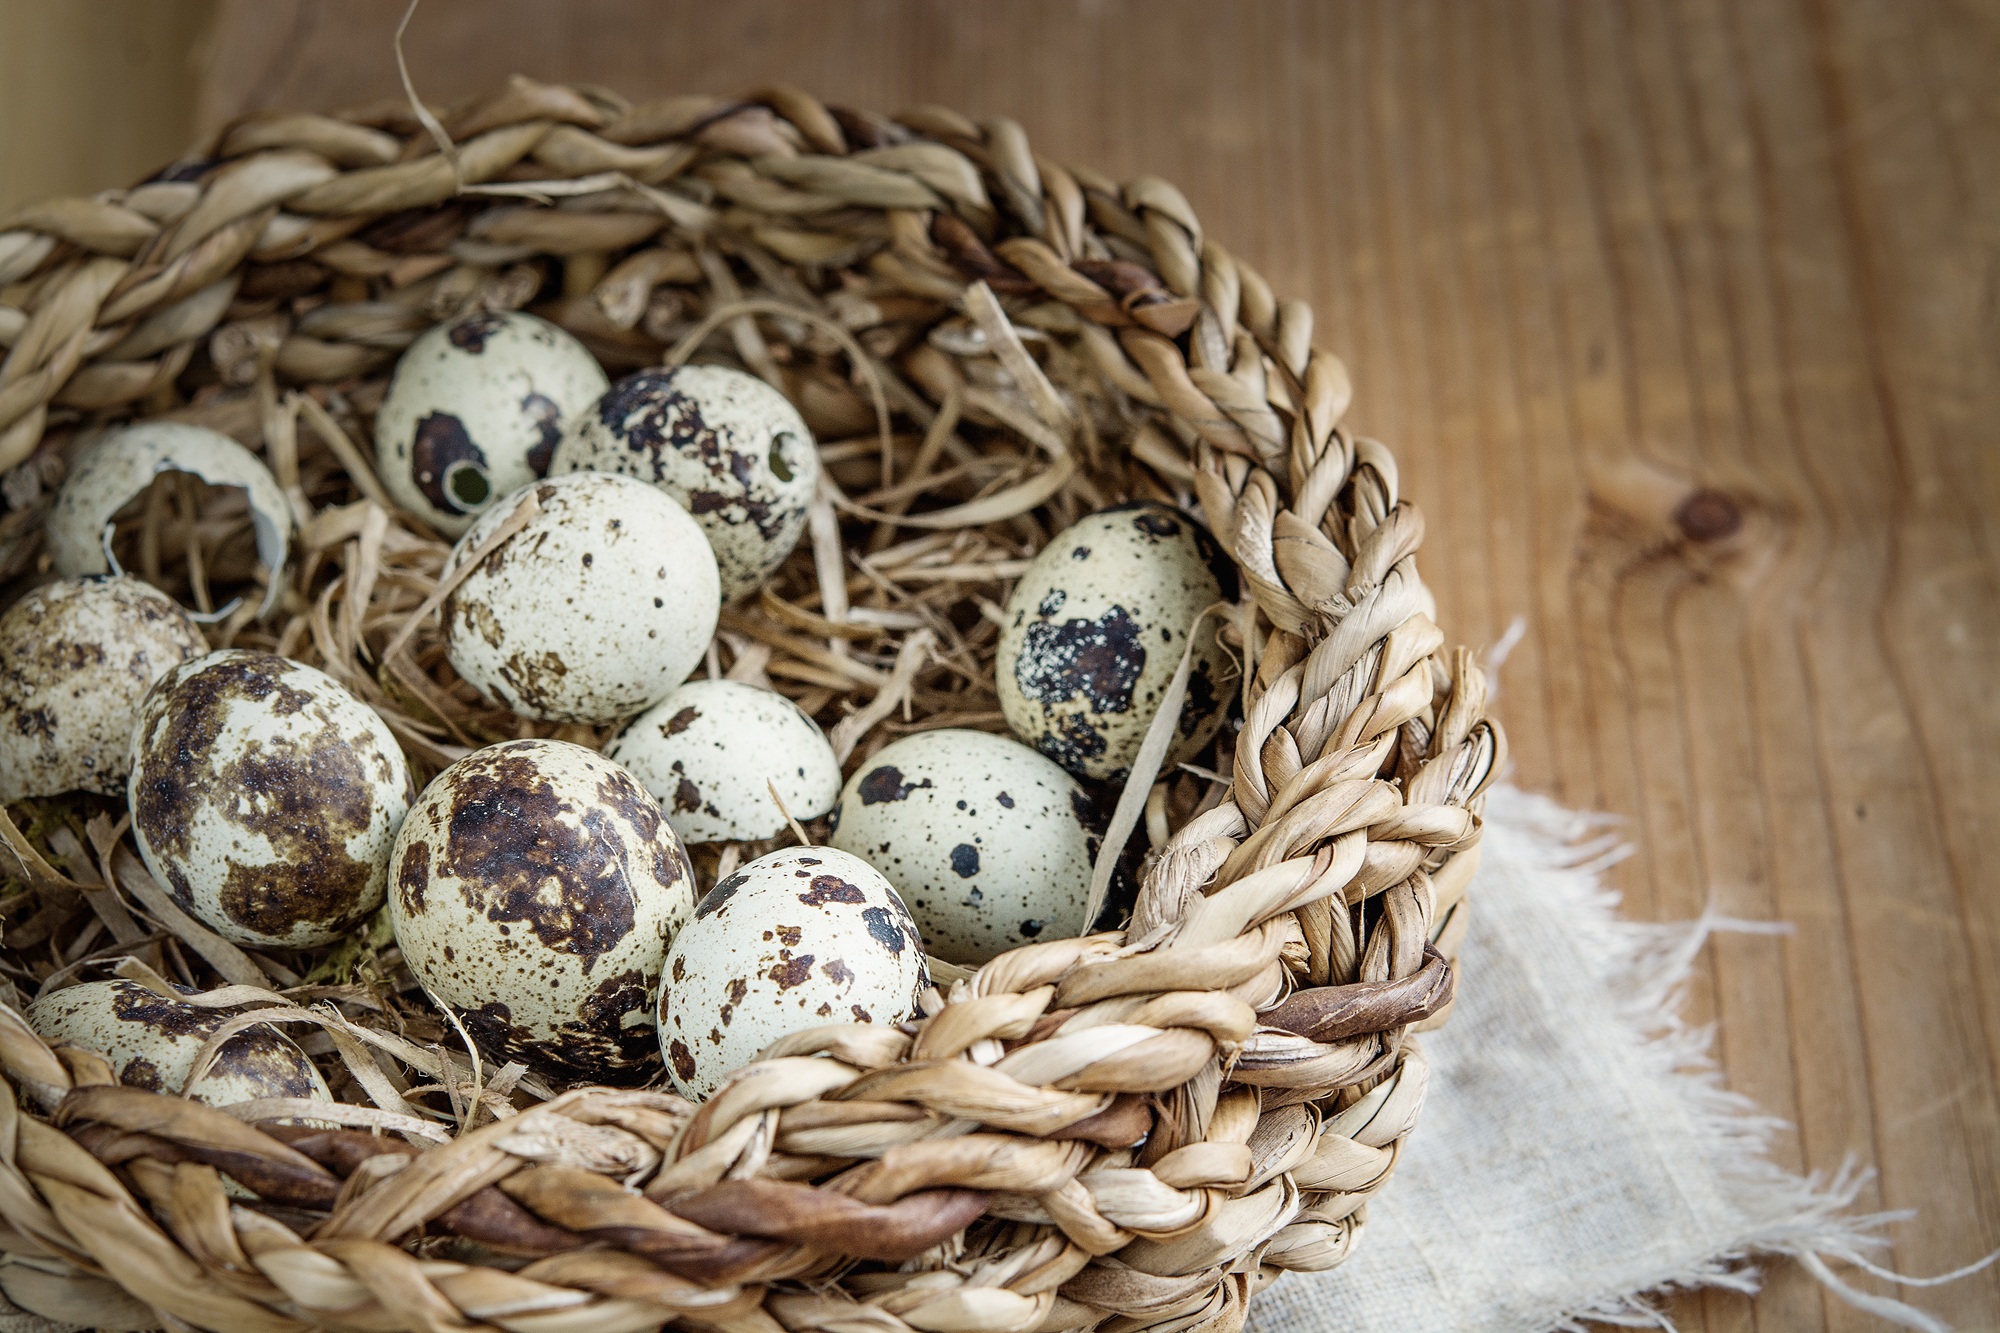
branch, wood, food, small, basket, close, egg, twig, bird nest, nest, natural product, quail eggs, small eggs, grass family